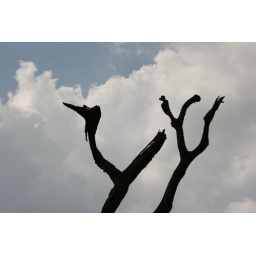
Proof that nature also imitates the birds and animals around it !!!